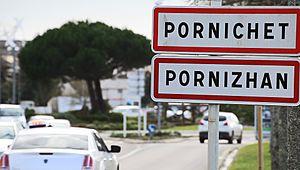
Entrée de ville de Pornichet